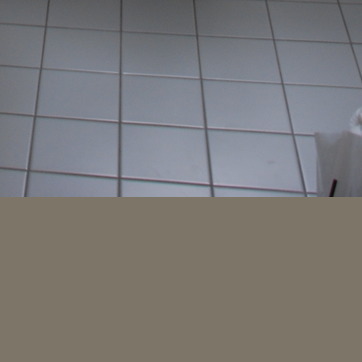
Material: tile